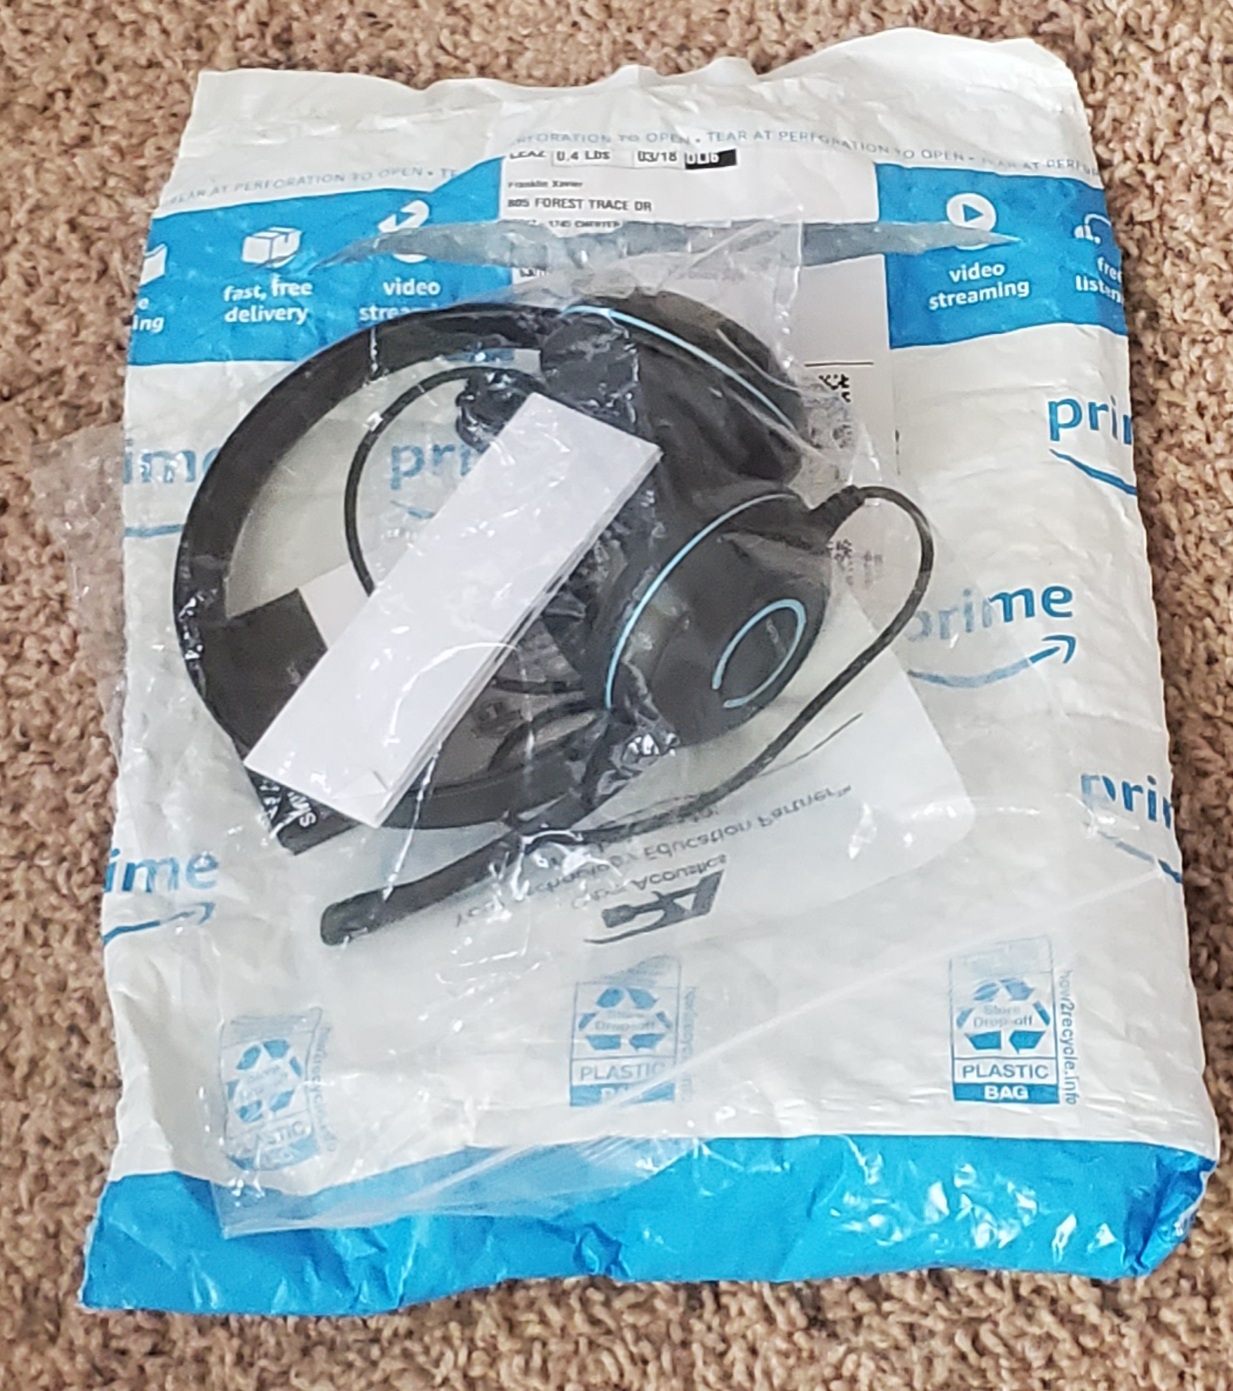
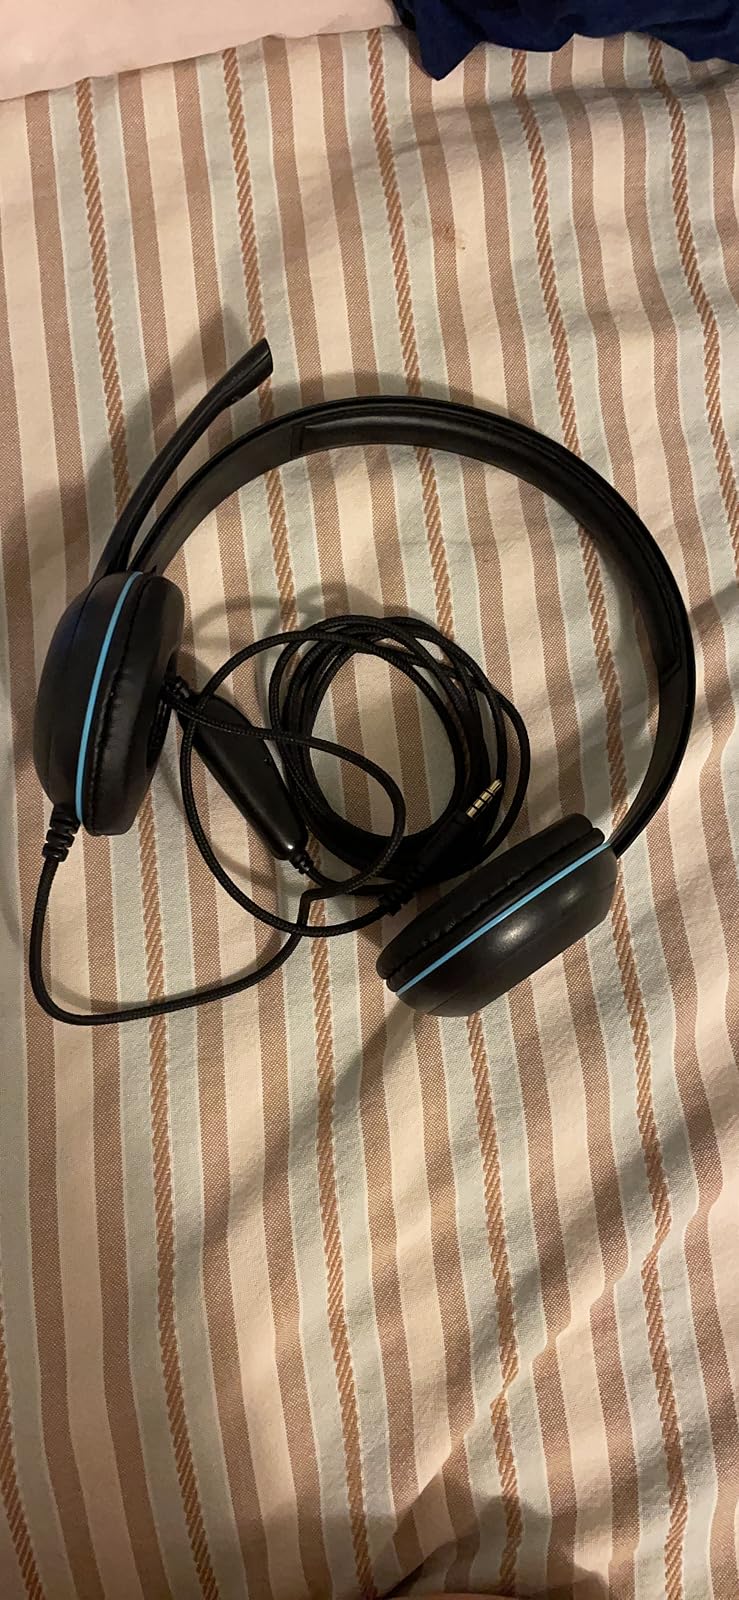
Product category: headphones
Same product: yes